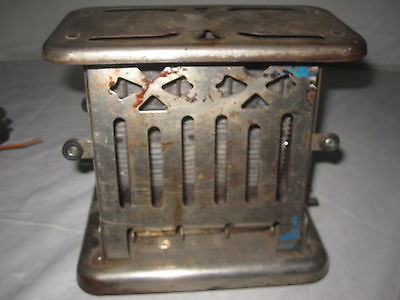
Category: toaster